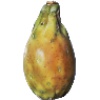
Label: cactus_fruit